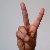
The image shows a hand gesture representing the letter 'V' in Indian Sign Language.